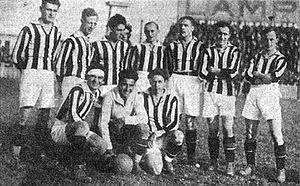
La saison 1924-1925 du Foot-Ball Club Juventus est la vingt-troisième de l'histoire du club, créé vingt-huit ans plus tôt en 1897.